California State Railroad Museum

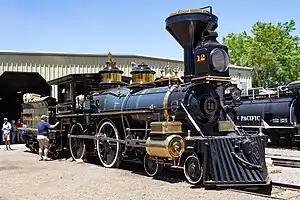
This is the Virginia & Truckee RR 12, "Genoa," which was built in 1873, after its restoration, which incorporated many of its 1800s design features.

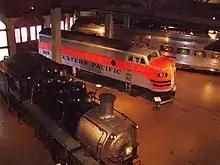
Museum interior

Adjacent to the main museum building is a reconstruction of the 1870s-era Central Pacific Railroad passenger station and freight depot on Front Street, which houses historic and contemporary railroad equipment. In early 2011, the interior remained closed to public use, but is occasionally open for special events. Between April and October, the Sacramento Southern Railroad, operated by the museum, takes passengers on a 40-minute, roundtrip route along the Sacramento River on a portion of the Walnut Grove branch of the former Southern Pacific Railroad. The Sacramento Southern Railroad owns the Walnut Grove Branch right-of-way that extends south from Sacramento along the eastern bank of the Sacramento River. Past plans for the excursion ride included expansion on its former right of way to Hood, CA, but were scrapped in favor of a mixed-use paved recreational trail known as the Del Rio Trail project.